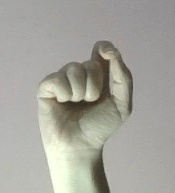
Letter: fa